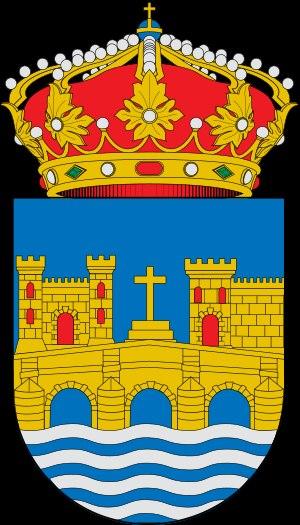
Pontevedra est une ville qui se trouve dans le nord-ouest de l'Espagne et de la Péninsule Ibérique. Capitale de la province de Pontevedra ainsi que capitale de la région touristique des Rías Baixas ou Rías Bajas, la ville est située dans le sud-ouest de la communauté autonome de Galice. Elle est surnommée « la ville où le piéton est roi ».